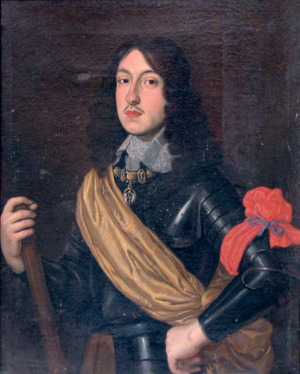
Charles II Gonzague, duc de Mantoue, membre de la Maison de Gonzague-Nevers, en italien Carlo II Gonzaga était un prince franco-italien du XVIIᵉ siècle, parmi les plus titrés de son époque.